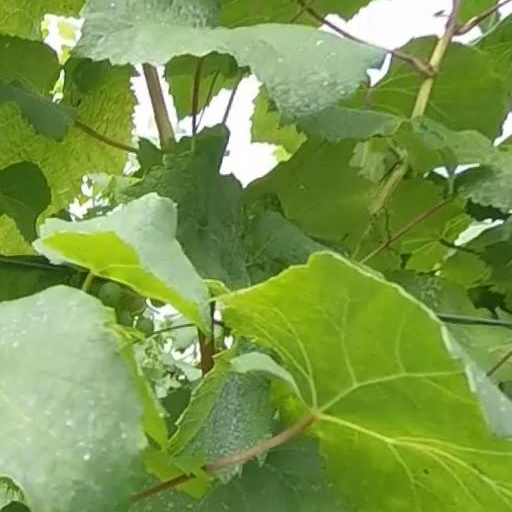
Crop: grape